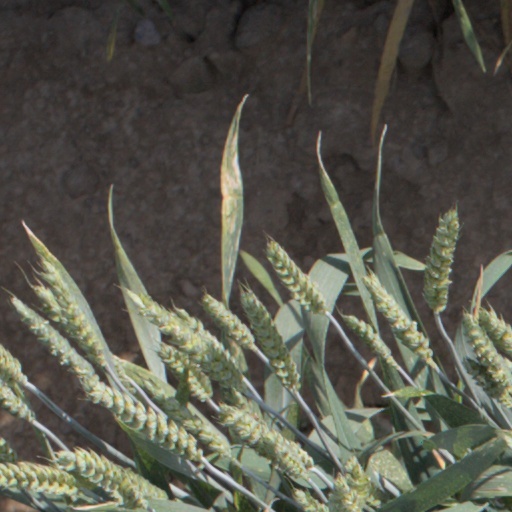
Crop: wheat